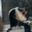
Label: cat